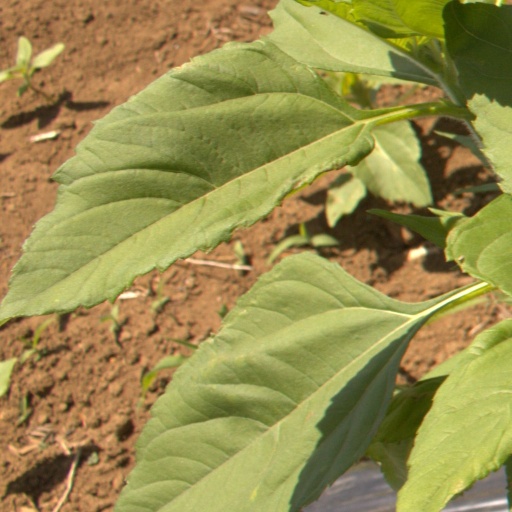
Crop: Jerusalem artichoke